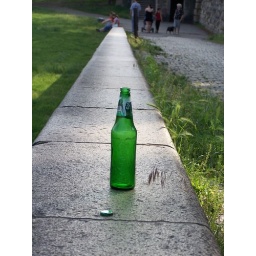
empty bottle left near Wisla river